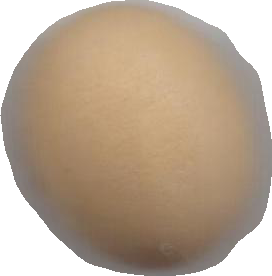
Variety: Grobogan